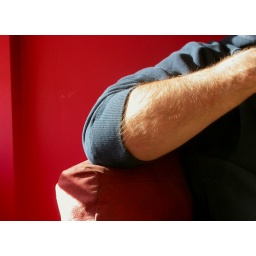
Simon's arm on a red chair in the sunlight.